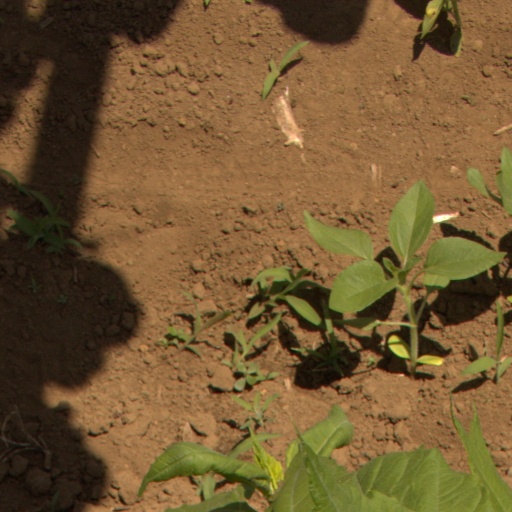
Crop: Jerusalem artichoke